Caroline van der Leeuw

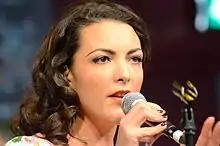
Van der Leeuw singing in Hilversum, 2013

Caroline Esmeralda van der Leeuw (born 26 April 1981), formerly known as Caro Emerald and lately part of the music project The Jordan, is a Dutch pop and jazz singer who mainly performs in English. Active since 2007, she rose to prominence in 2009 with debut single, "Back It Up". Follow-up single "A Night Like This" topped charts in several countries, including her native Netherlands.